Champagnolles

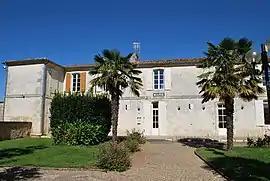
The town hall in Champagnolles

Champagnolles is a commune in the Charente-Maritime department in southwestern France.